Sky position (RA, Dec in degrees): 194.192, -1.927
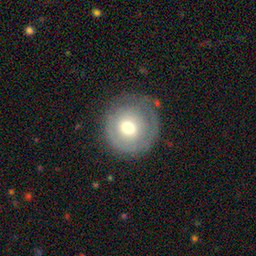
Galaxy morphology: Round Smooth Galaxies